Zengid dynasty

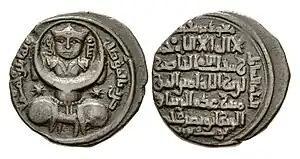
Coinage of Izz ad-Din Mas'ud, Zengid ruler of Mosul, with crowned Turkic figure holding a moon symbol. Mosul mint, dated 1189-90. The reverse mentions the name and titles of the Abbasid caliph and Abbasid heir presumptive in five lines, and the name and titles of the Ayyubid overlord Saladin, and 'Izz al-Din Mas'ud.

In 1167, the Zengids engaged in a new campaign in Egypt. They sacked Bilbais, and the Crusader-Egyptian force and Shirkuh's army were to engage in the Battle of al-Babein on the desert border of the Nile, just west of Giza. The Crusader force enjoyed early success against Shirkuh's troops, but the terrain was too steep and sandy for their horses, and commander Hugh of Caesarea was captured while attacking Saladin's unit. The battle ended in a Zengid victory, one of the "most remarkable victories in recorded history", according to Ibn al-Athir. Saladin and Shirkuh moved towards Alexandria where they were welcomed, given money and arms, and provided a base. Faced by a superior Crusader–Egyptian force attempting to besiege the city, Shirkuh split his army. He and the bulk of his force withdrew from Alexandria, while Saladin was left with the task of guarding the city.